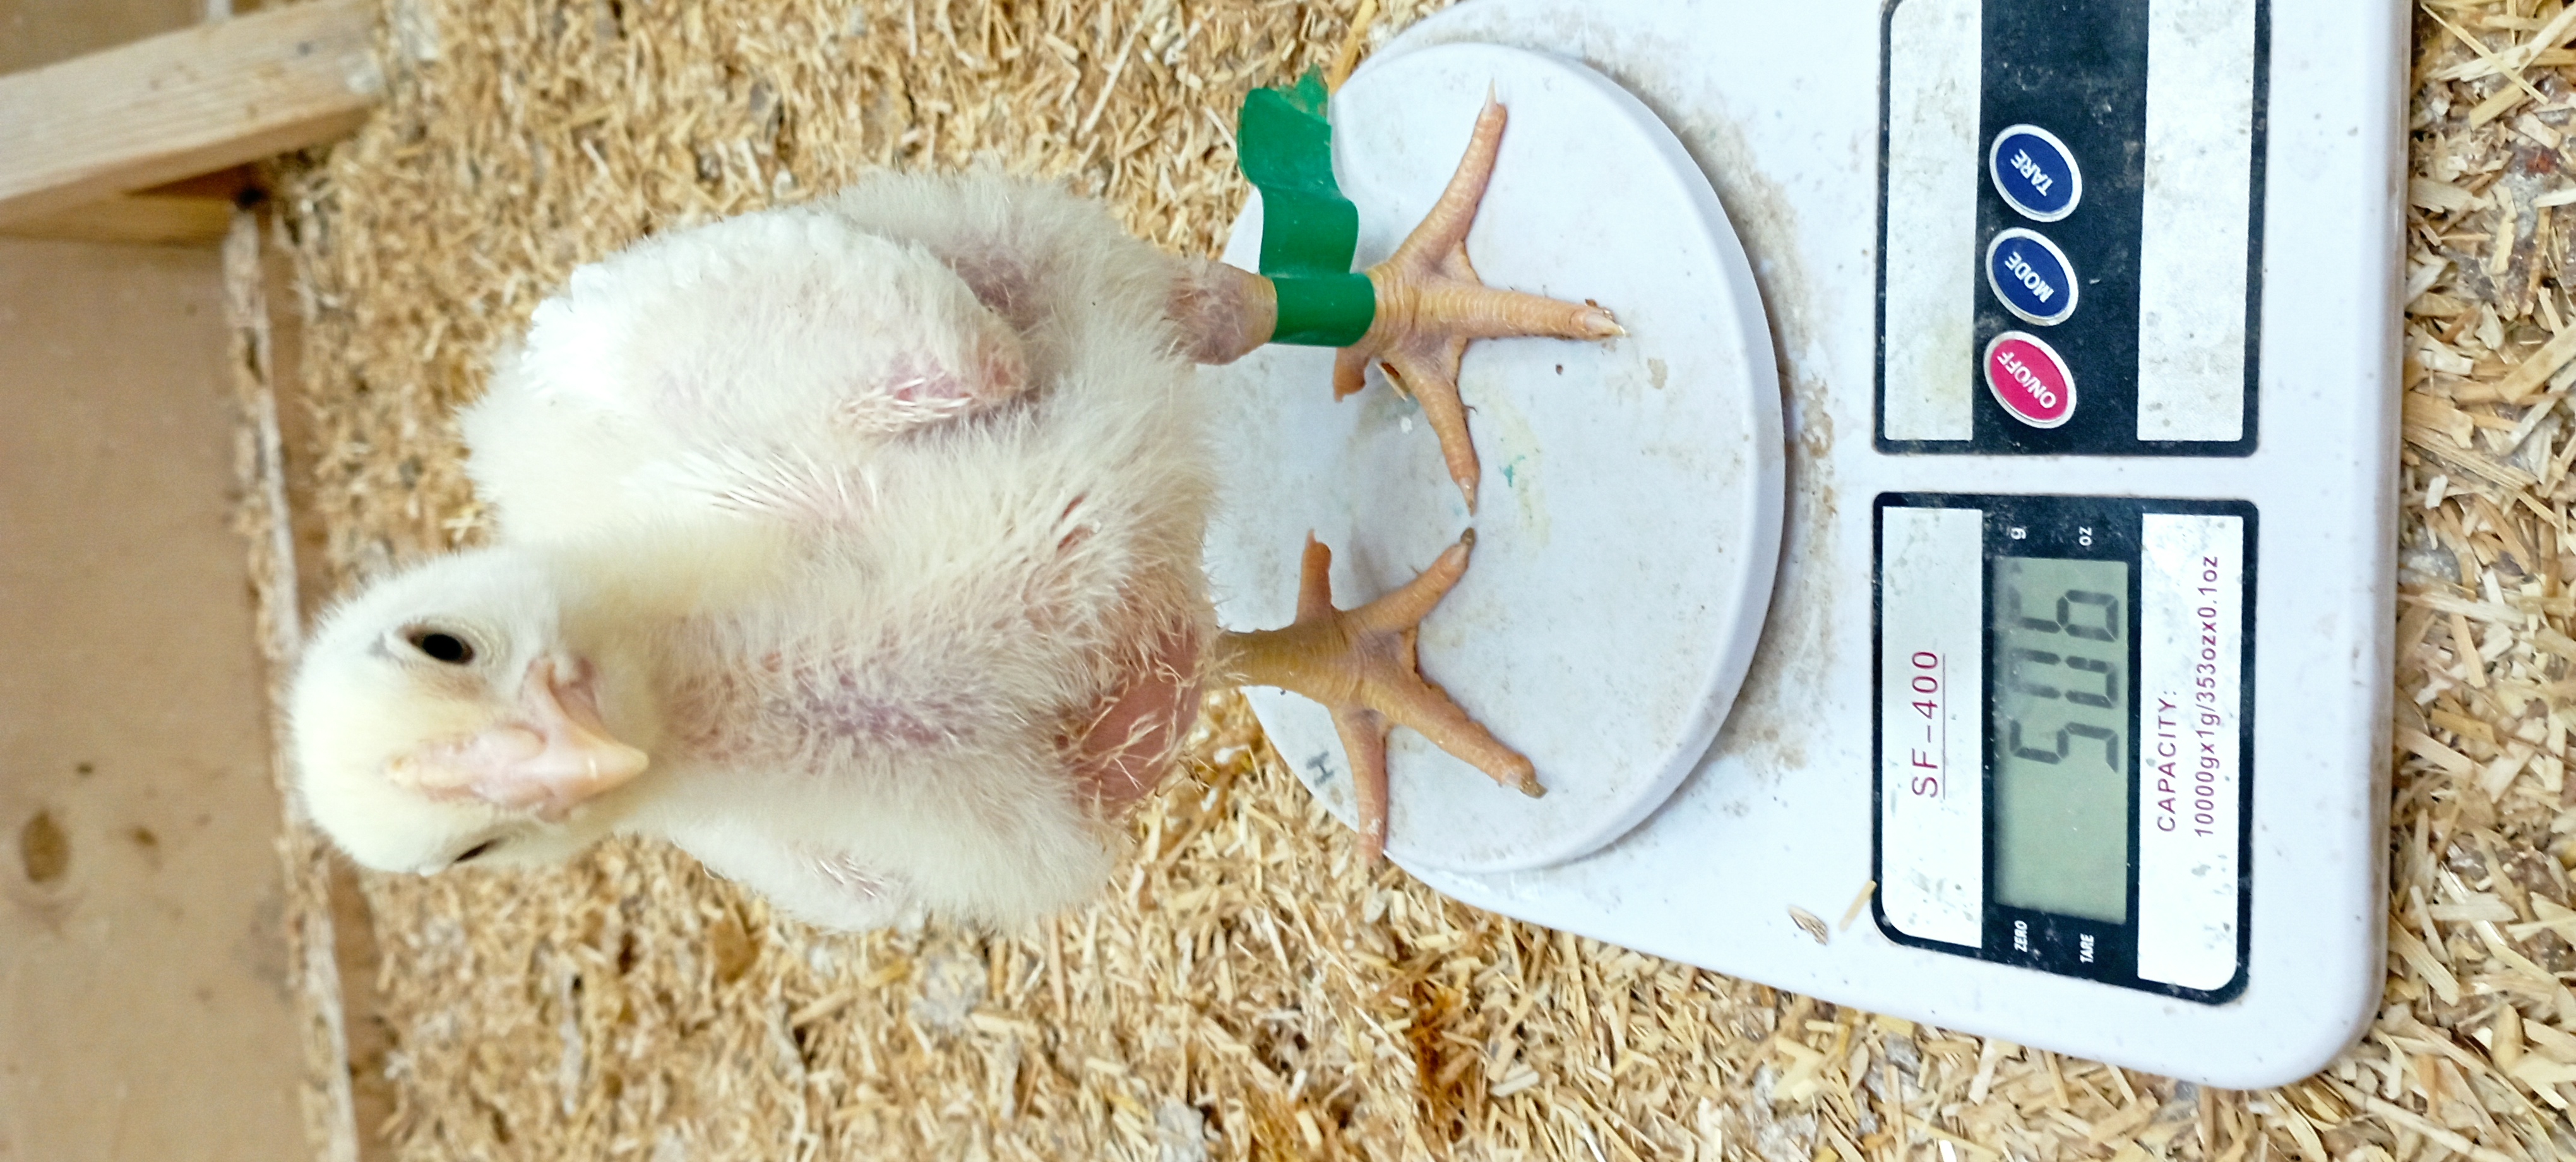
Weight: 506 g